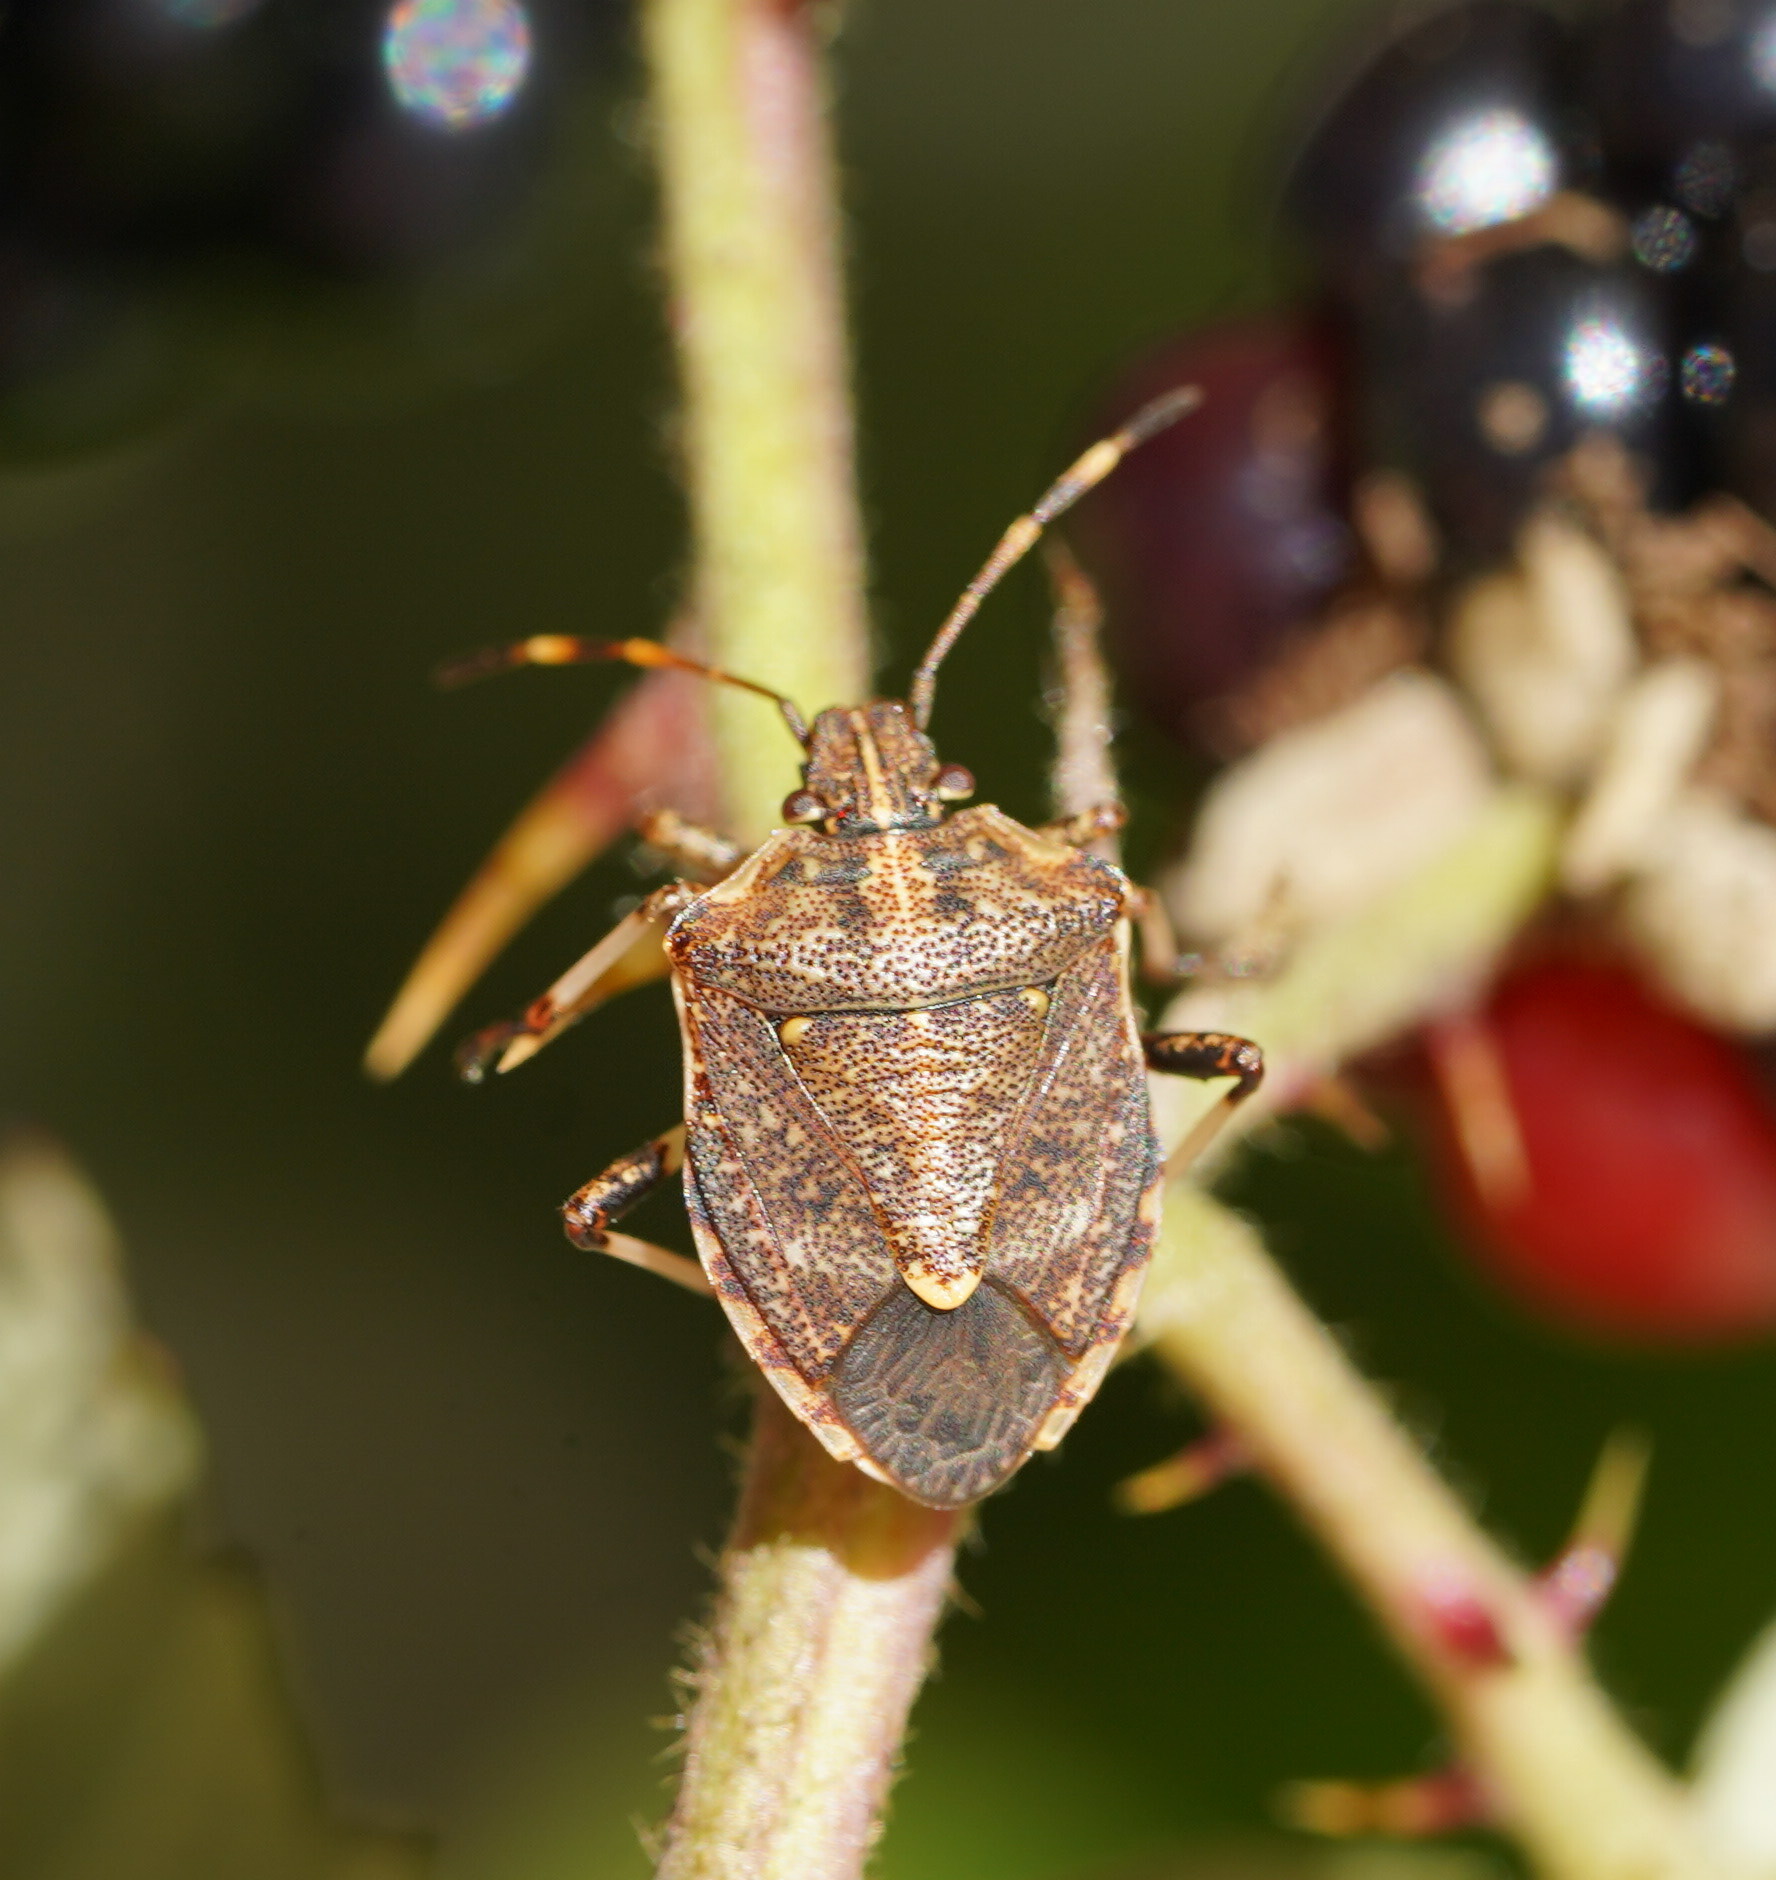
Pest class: stink_bug